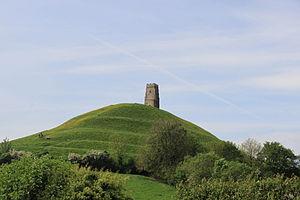
Glastonbury Tor est une colline située à Glastonbury, dans le comté du Somerset, en Angleterre. Sur cette colline se trouve une tour sans toit appelée tour Saint-Michel. Le site est géré par le National Trust. Il a été désigné Monument Historique classé.